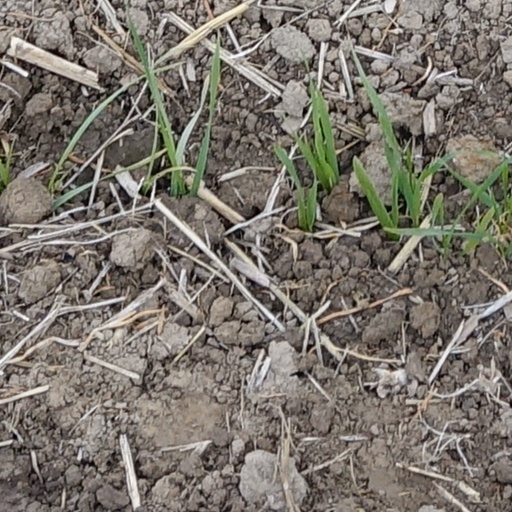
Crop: wheat